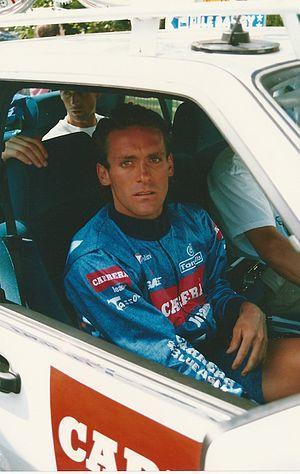
Mario Chiesa est un ancien coureur cycliste italien. Il est actuellement directeur sportif de l'équipe Bahrain-Merida.